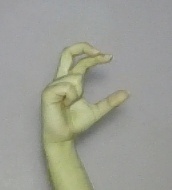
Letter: thal